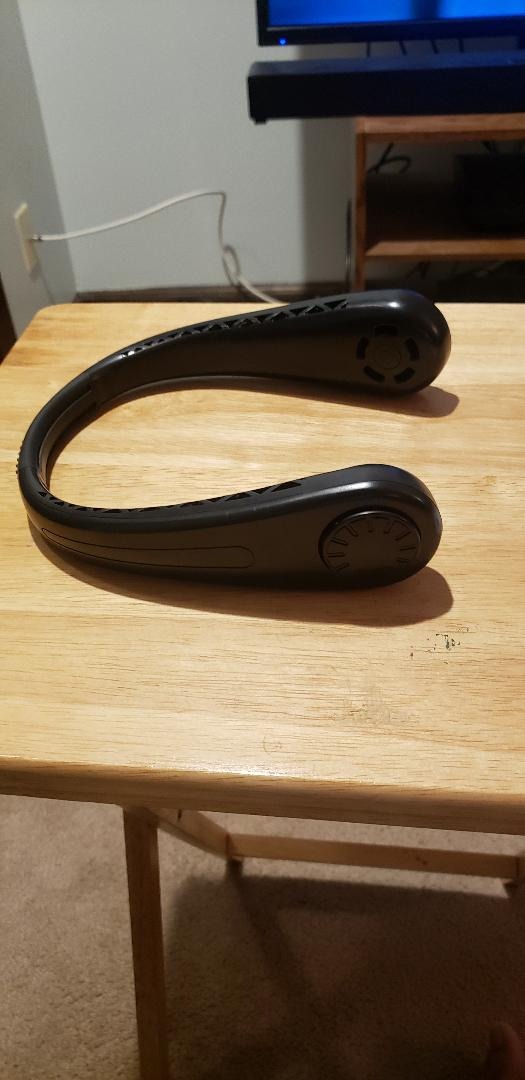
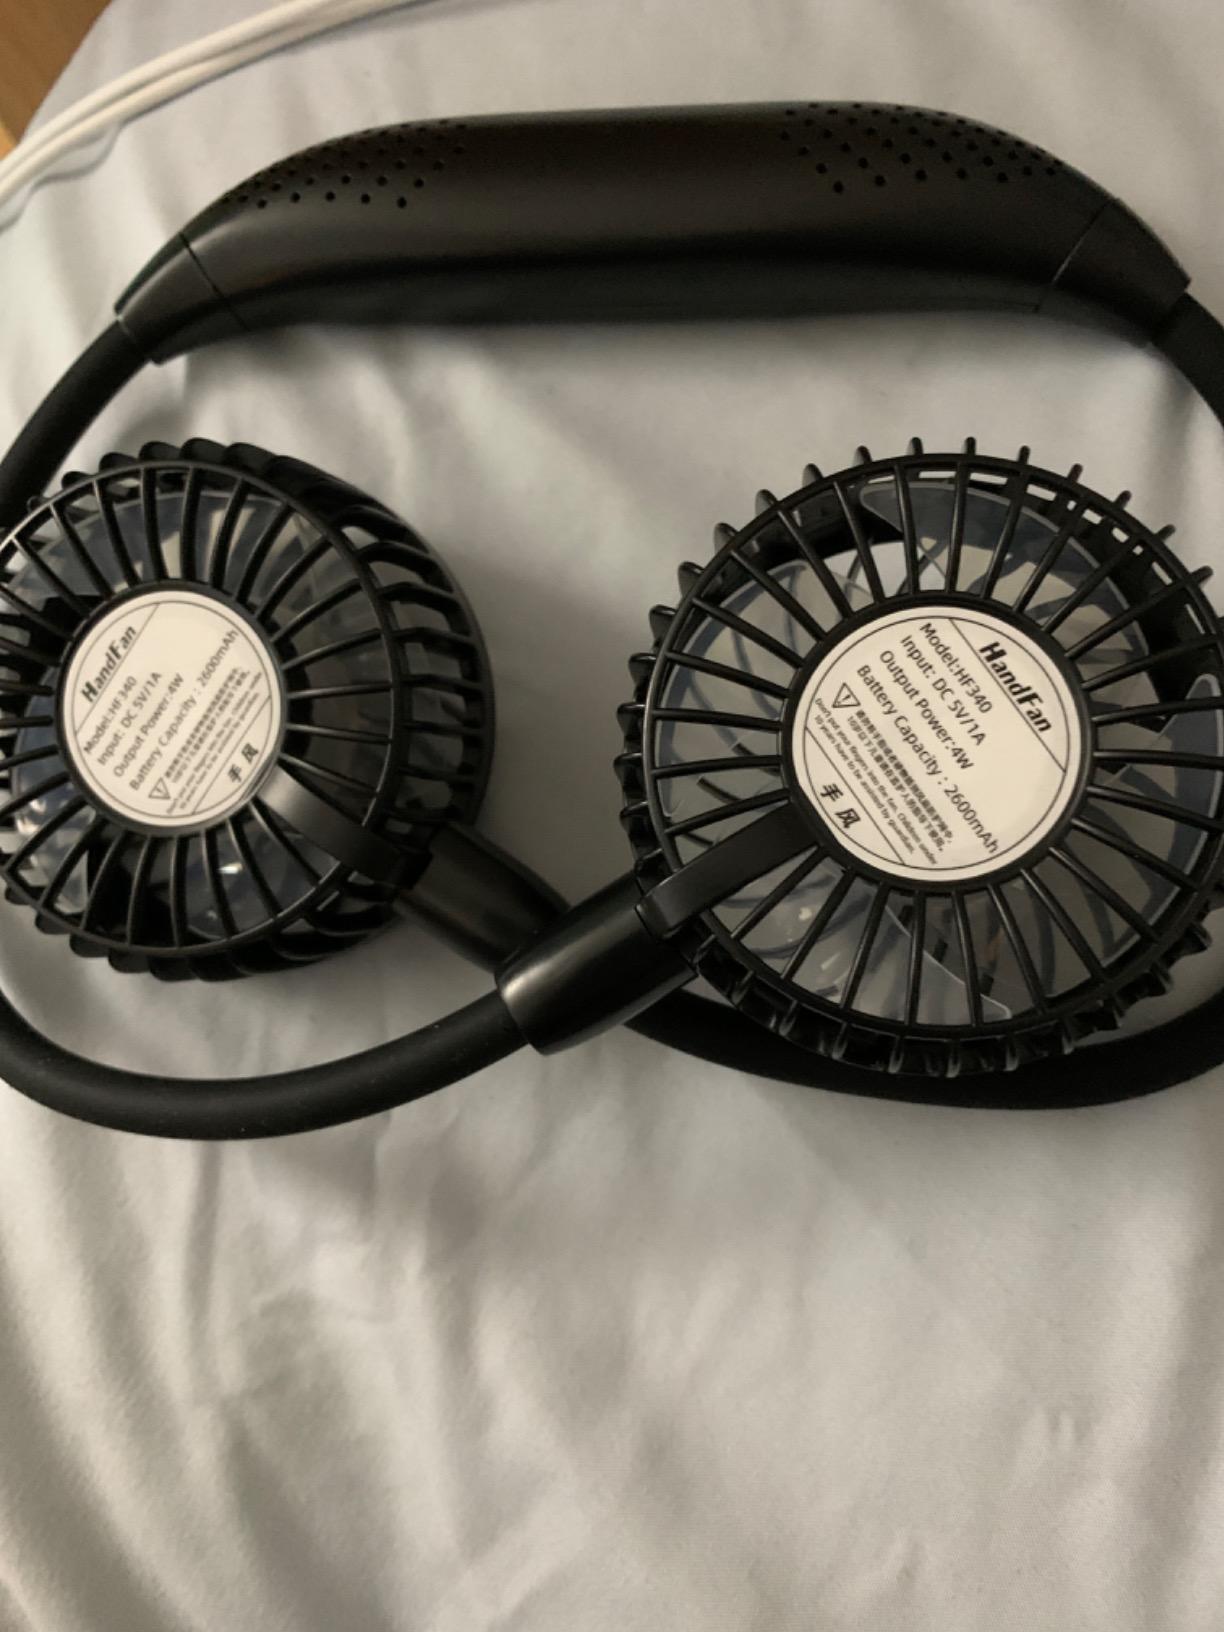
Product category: fan
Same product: no